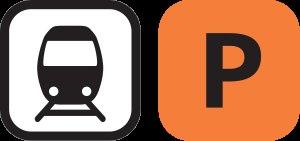
La ligne P du Transilien, plus souvent simplement dénommée ligne P, est une ligne de trains de banlieue qui dessert l'est de l'Île-de-France. Elle relie Paris-Est à Château-Thierry et La Ferté-Milon via Meaux, ainsi qu'à Provins et Coulommiers. Elle comprend également une navette ferroviaire reliant Esbly à Crécy-la-Chapelle ainsi qu'un service d'autocars reliant Coulommiers à La Ferté-Gaucher.